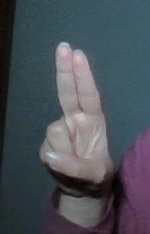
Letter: taa